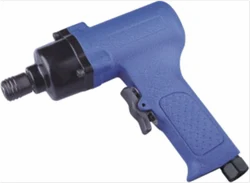
Label: 5mm_Pneumatic_Screw_Driver_Pistol_Type